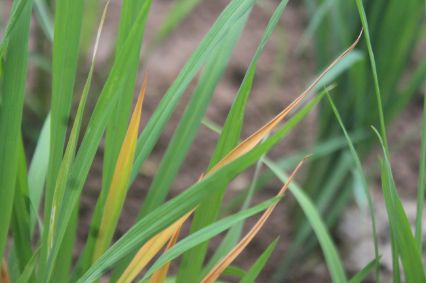
Disease: Tungro